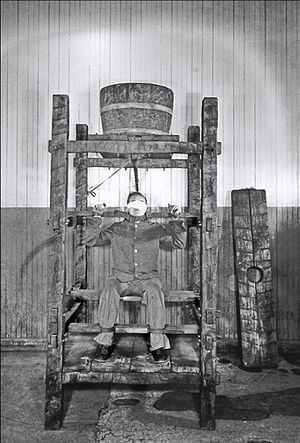
Sing Sing / Galleri
Sing Sing Correctional Facility er et topsikret fængsel, der drives af New York State Department of Corrections and Community Supervision i byen i Ossining i Westchester County i New York. Anlægget ligger omkring 50 km nord for New York City på den østlige bred af Hudson River.